Geology of Hong Kong

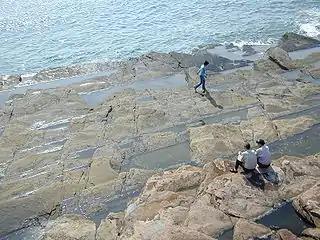

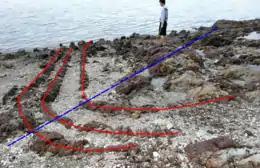
A fold on Ma Shi Chau, Hong Kong. Red lines show the limbs, the blue line shows the axis

Ma Shi Chau is a tidal island in the Tolo Harbour in northeast New Territories. It is an important special area for geological studies. It contains rocks from three different formations: Permian sedimentary rocks, Early Cretaceous volcanic rocks and middle Cretaceous sedimentary rocks. Fossils of ammonoids, corals and bivalves were found in the black Permian sedimentary rocks. Layers of fine volcanic ash deposits formed the light grey colored tuffaceous layers interbedded with the brownish Cretaceous sediments. Ma Shi Chau is very close to a major fault (Tolo channel fault). Rocks on Ma Shi Chau are therefore subjected to deformation by fault activities. Various deformed structures such as folds, kink bands, microfaults and sheared rocks can be observed on Ma Shi Chau.